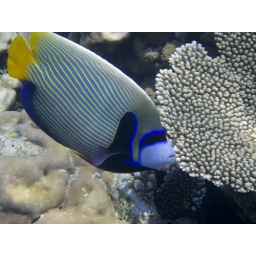
From our honeymoon in the Maldives. Taken with my Pentax W80 waterproof camera.One of the many colorful fish found in the Maldives